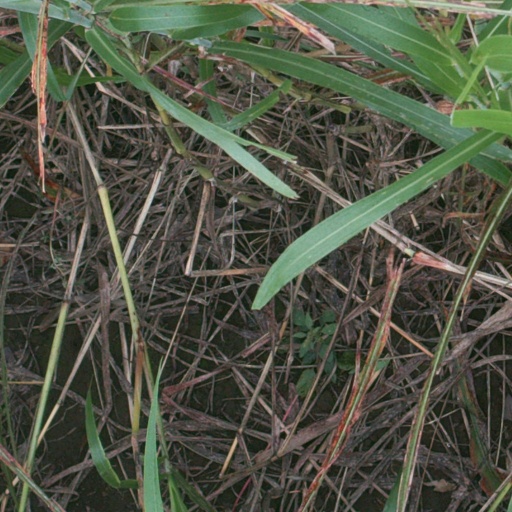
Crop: sorghum